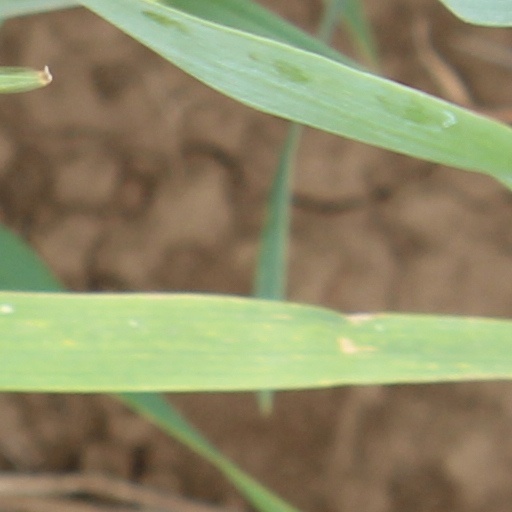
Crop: wheat